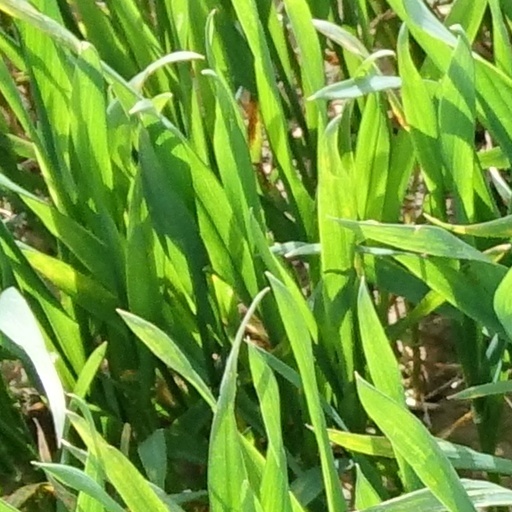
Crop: wheat